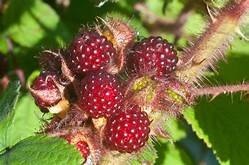
Label: raspberry